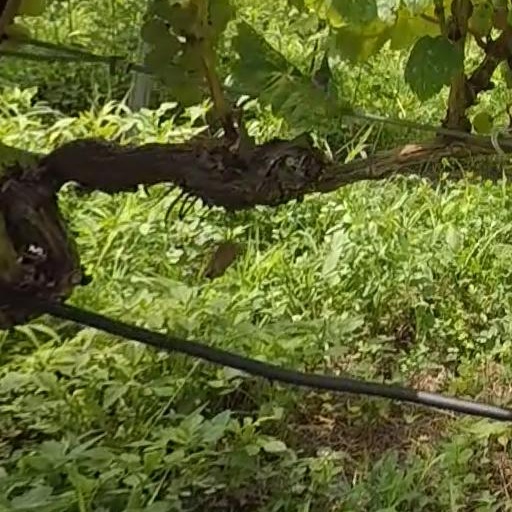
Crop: grape